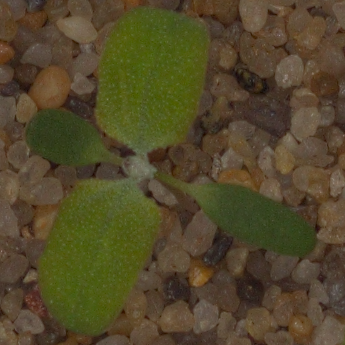
Label: fat_hen